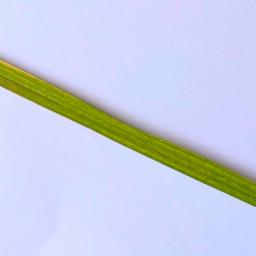
Label: Rice___Healthy